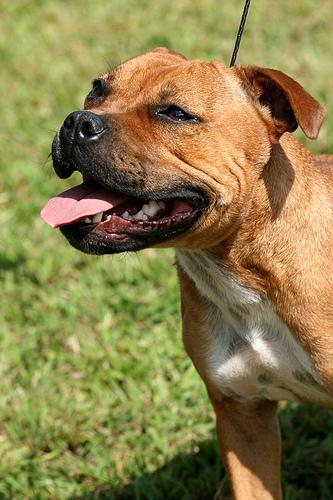
Breed: staffordshire bull terrier